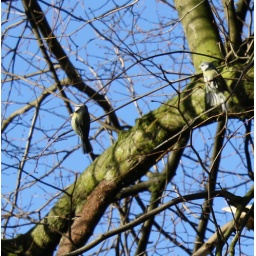
Blue Tits high up in a tree - bit blurry. Standard lense, auto shoot, close up crop